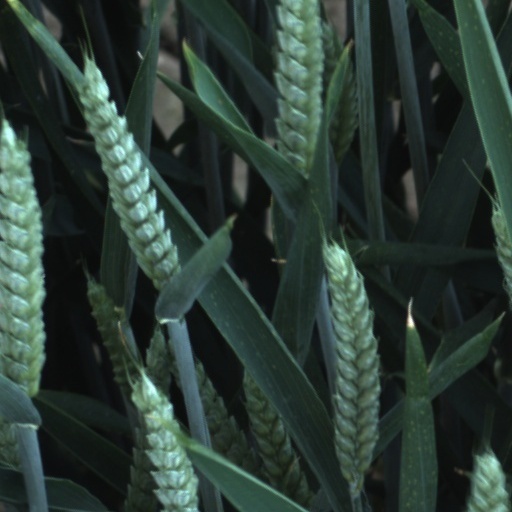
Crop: wheat